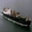
Label: ship